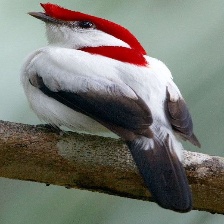
Species: ARARIPE MANAKIN
Scientific name: ANTILOPHIA BOKERMANNI